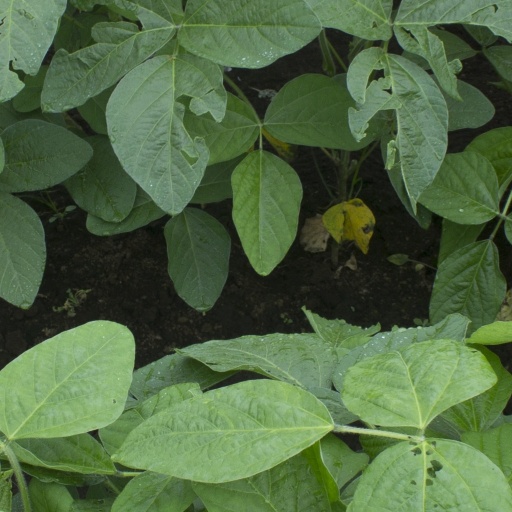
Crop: soybean